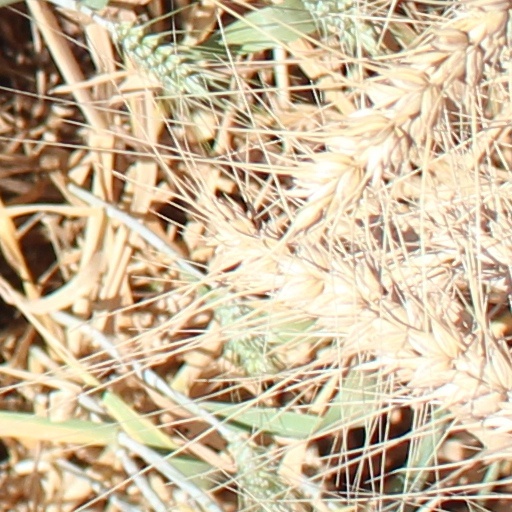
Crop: wheat